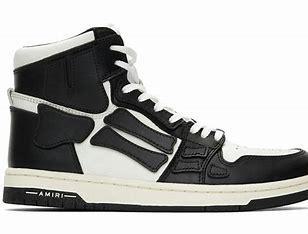
Brand: Amiri
Model: Skel Top